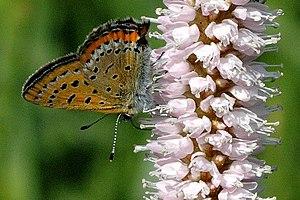
Le Cuivré de la bistorte est une espèce paléarctique d'insectes lépidoptères de la famille des Lycaenidae et de la sous-famille des Lycaeninae.